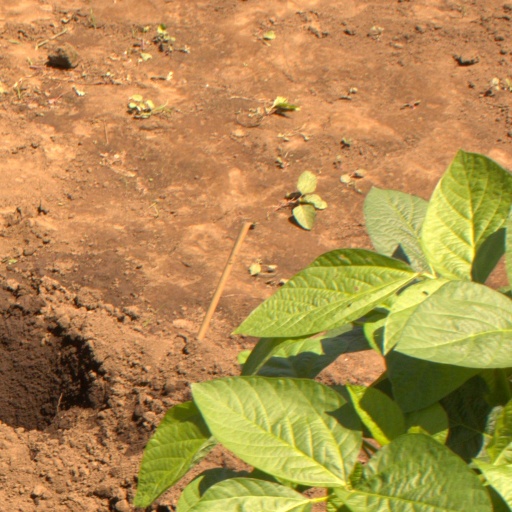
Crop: soybean